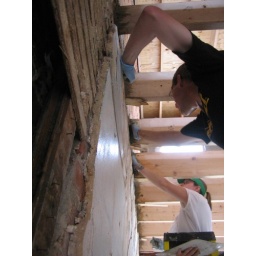
Black and Decker's kitchen ceiling / upstairs back room floor joists being mortared in place